Black Aces

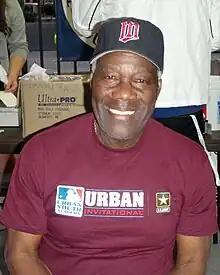
Mudcat Grant in 2011

The Black Aces are a group of African-American and African-Canadian pitchers who have won at least 20 games during a single Major League Baseball (MLB) season. The term comes from the title of a 2007 book by MLB pitcher Mudcat Grant (1935–2021), one of the members of the group. Through the 2024 MLB season, 14 different African-American and one African-Canadian pitchers have accomplished the feat.